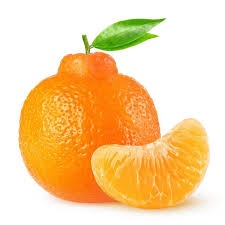
Label: mandarine